Yoshinori Suematsu

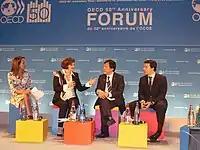
Suematsu with Stéphanie Antoine, Cherie Blair and Carlos Mulas Granados (at the Château de la Muette on 24 May 2011)

A native of Kitakyūshū and graduate of Hitotsubashi University, he joined the Ministry of Foreign Affairs in 1980, receiving a master's degree from Princeton University while in the ministry. Leaving the ministry in 1994, he was elected to the House of Representatives for the first time in 1996.